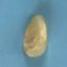
Maize quality: Good